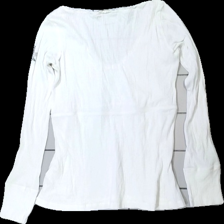
View: back
Type: Top
Category: Ladies
Brand: Odd Molly
Colors: White, Grey
Material: 100% cotton
Pattern: Logo print
Cut: Regular
Season: All
Damage location: middle right
Damage 2 location: middle left
Damage 3 location: top center
Price range: 50-100
Recommended usage: Reuse
Description: vit långärmad tröja med logga på armen